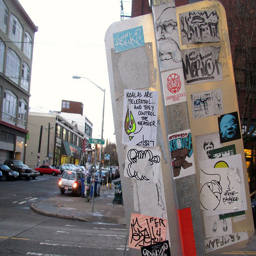
A sign with lots of stickers and posters attached to it.
The back of a street sign plastered with show bills and a city street in the background
Some street "furniture" with graffiti and posters in an urban area.
The back of a sign that has some stickers on it.
some stickers on a sign in the city